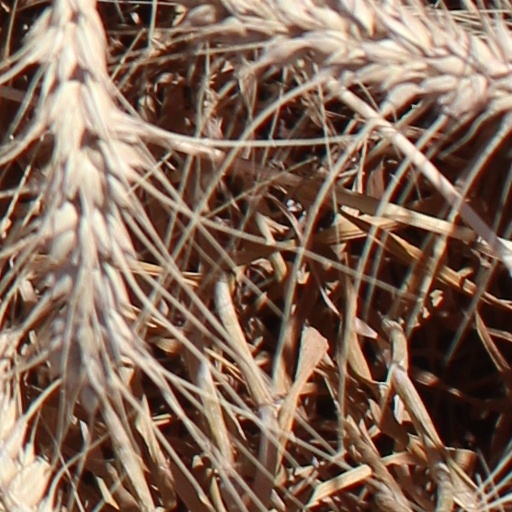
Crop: wheat